Avro Lincoln

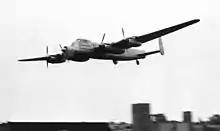
Avro Lincoln testbed G-37-1 at the Farnborough SBAC Show in 1956, flying solely on its nose-mounted Rolls-Royce Tyne

From 1947, the Lincoln bomber served with the "Fuerza Aerea Argentina"; Argentina had procured a total of 30 aircraft, together with a batch of 15 secondhand Lancasters. The adoption of the Lincoln effectively gave Argentina the most powerful bombing force in South America. Eighteen of these Lincolns were newly built, along with twelve ex-RAF aircraft. In 1947, the type entered service with "I Grupo de Bombardeo" of "V Brigada Aérea". By the beginning of 1965, eleven of these remained in operational use, the majority of these were retired during the next year. In 1967, the final examples of the Lincoln were retired.